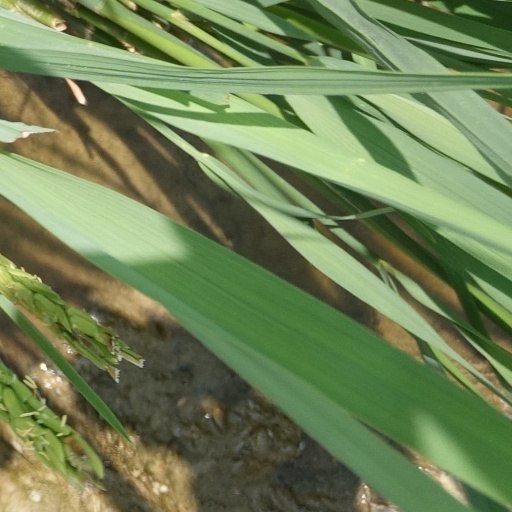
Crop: rice